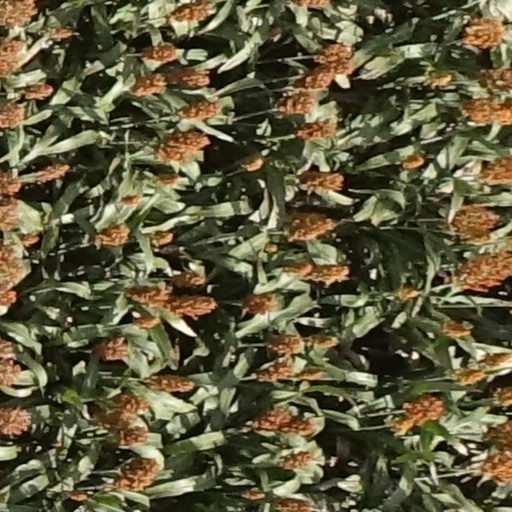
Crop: sorghum